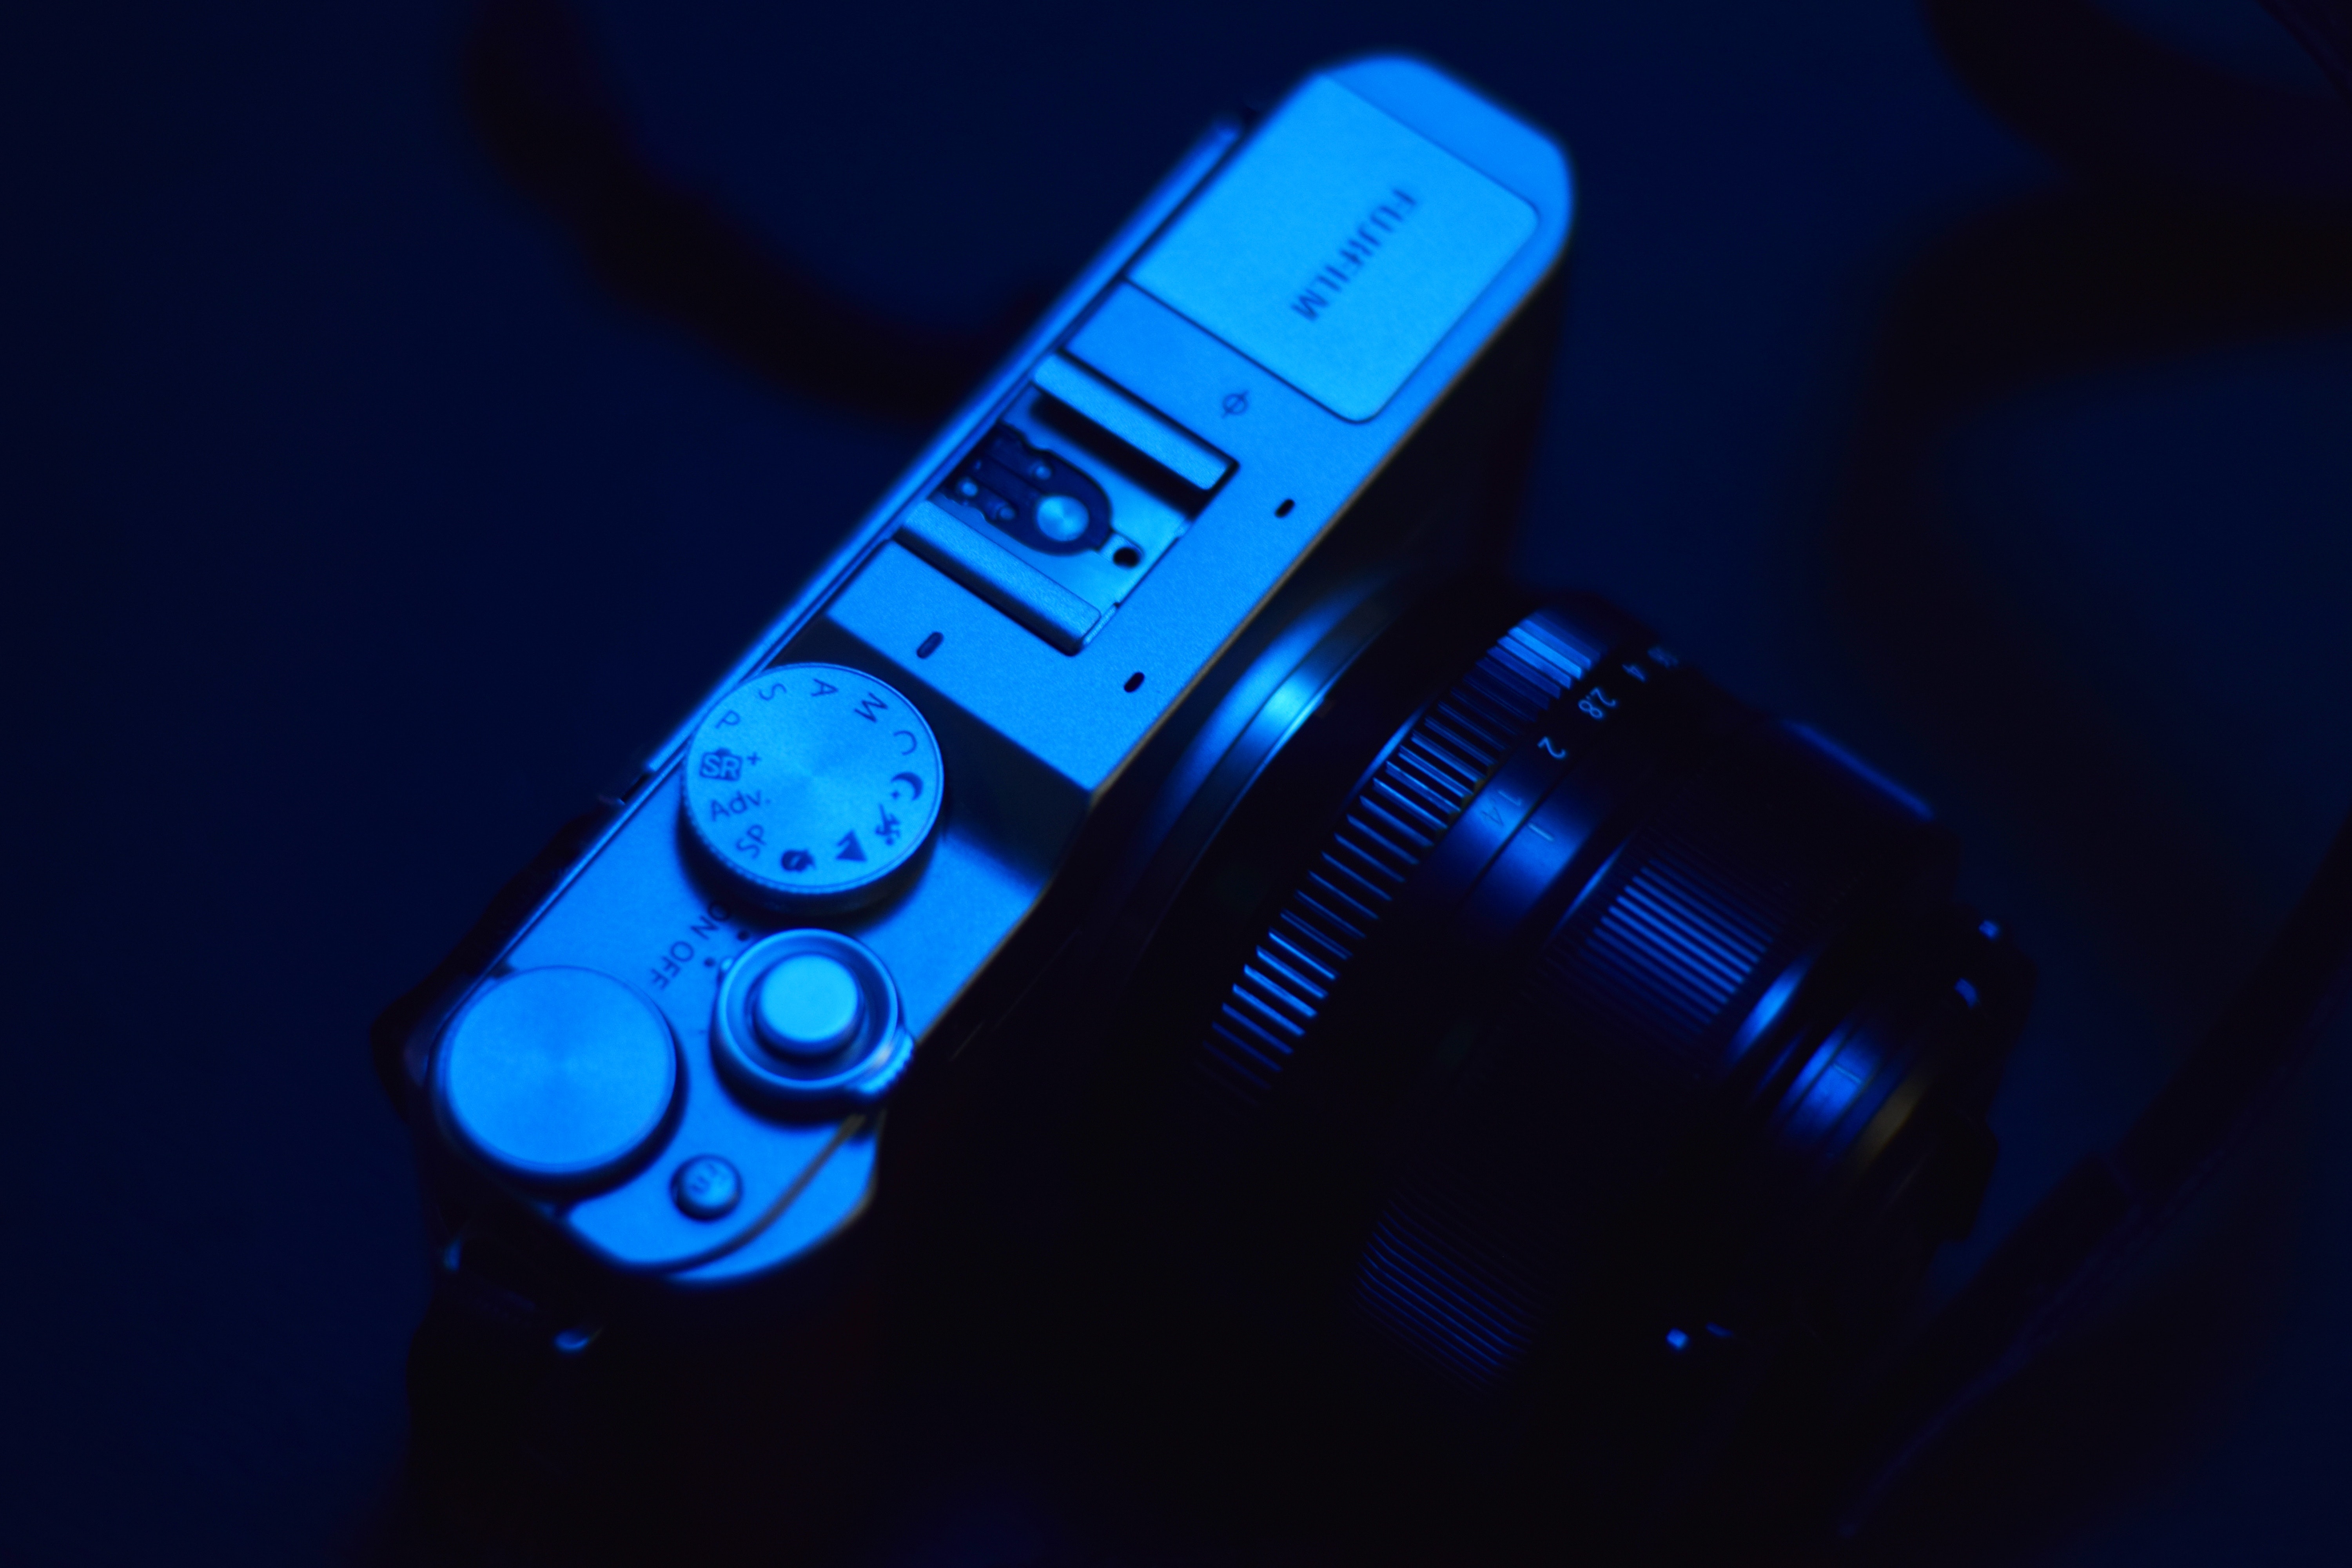
blue, light, electric blue, camera accessory, Material property, photography, technology, macro photography